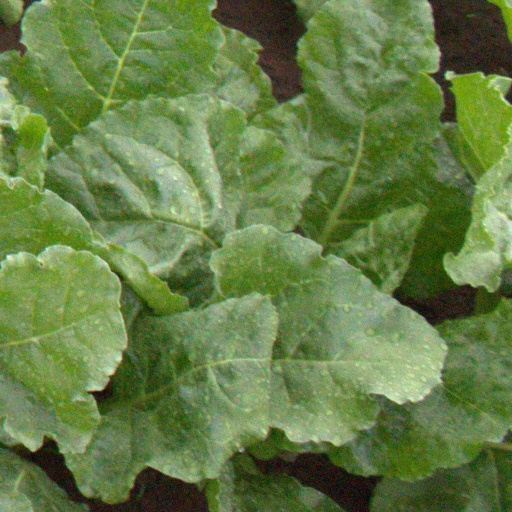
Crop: sugar beet